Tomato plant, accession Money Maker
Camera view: horizontal (90 deg, fisheye); turntable rotation: 150 degrees
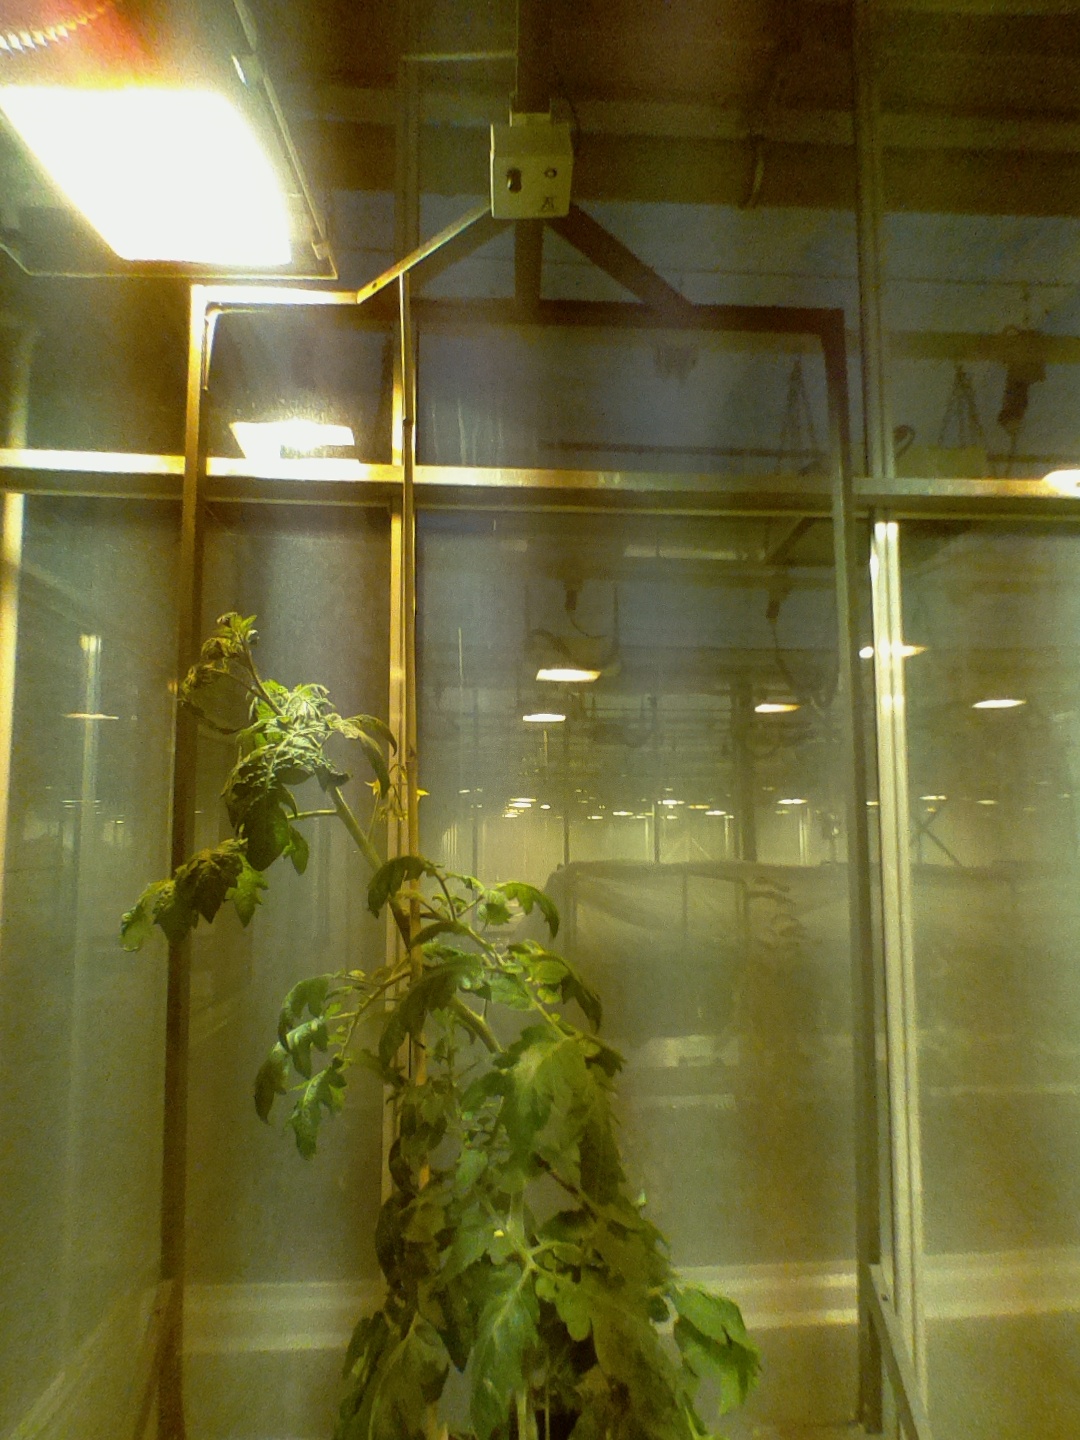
BBCH growth stage 67: Full flowering, 70%-80% of flowers open, more petals falling